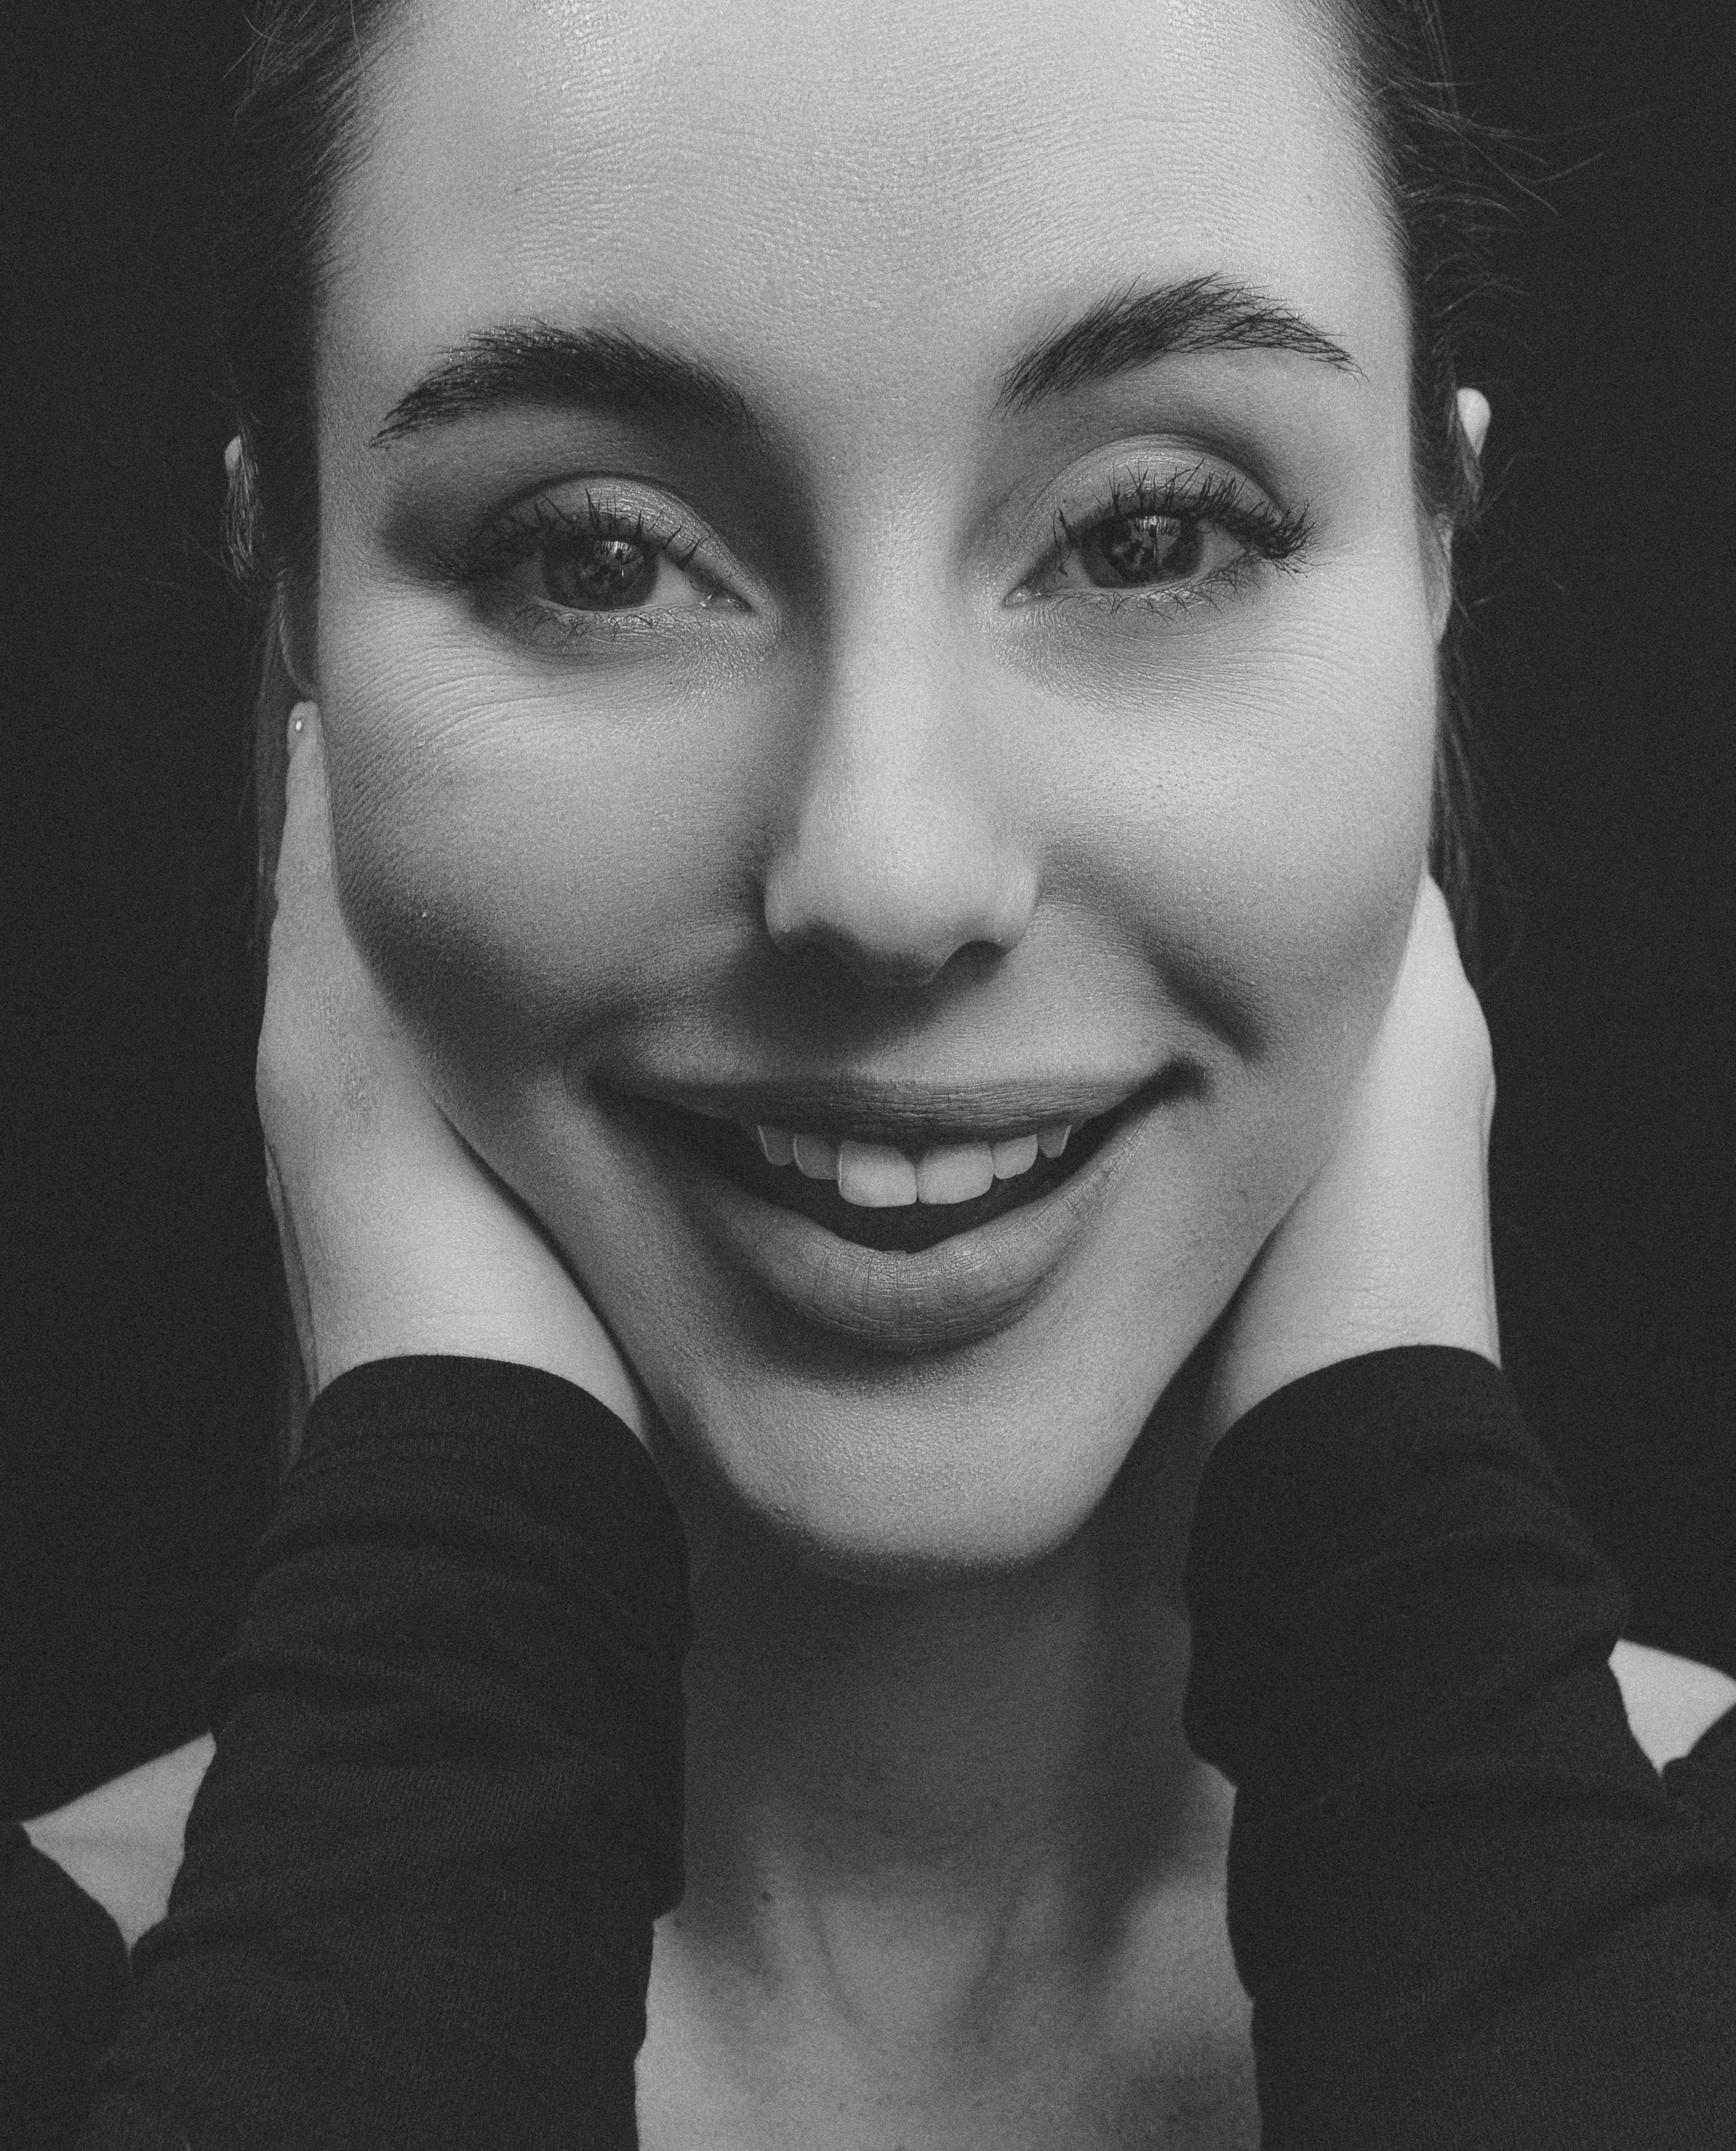
girl, portrait, retro, face, beautiful, look, studio, monochrome, donate, forehead, smile, nose, cheek, lip, chin, eyebrow, eye, mouth, eyelash, flash photography, jaw, iris, happy, gesture, black and white, style, cosmetic dentistry, makeover, tooth, black hair, long hair, monochrome photography, white collar worker, layered hair, event, eyewear, stock photography, laugh, selfie, lipstick, portrait photography, fun, lip gloss, fashion accessory, eye liner, formal wear, darkness, photo shoot